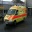
Label: ambulance